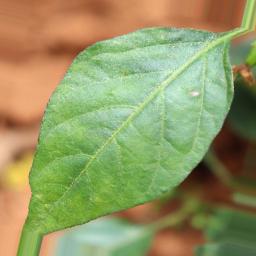
Label: healthy